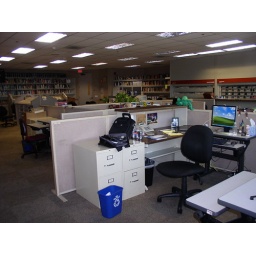
The view of the library from the back corner, my desk space in the foreground.